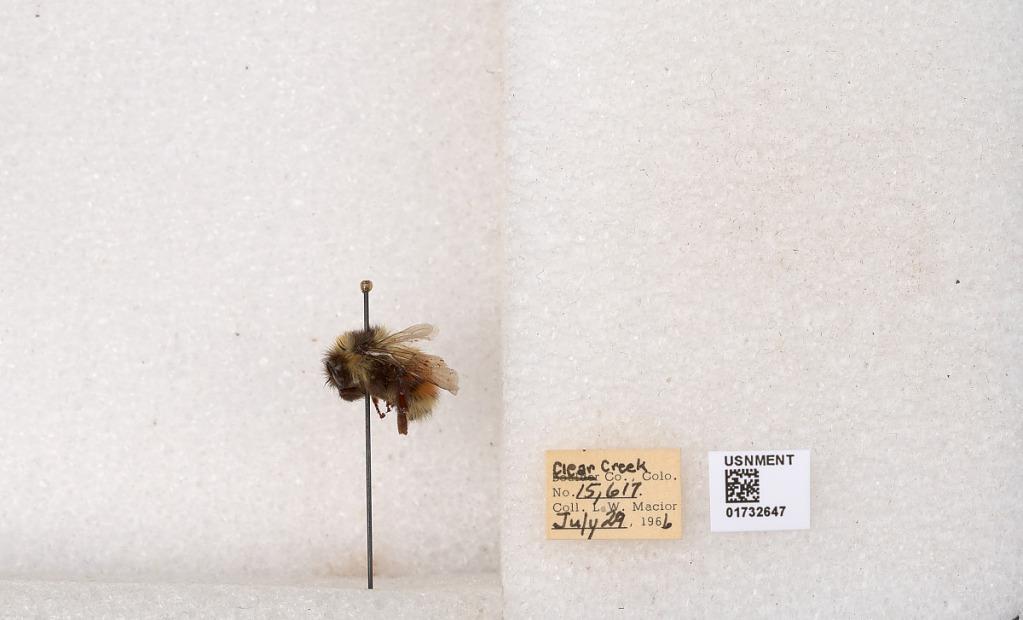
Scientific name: Bombus (Pyrobombus) sylvicola Kirby
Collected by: L. Macior
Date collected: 1966-7-26
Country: United States
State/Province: Colorado
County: Clear Creek
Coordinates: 39.7006, -105.694